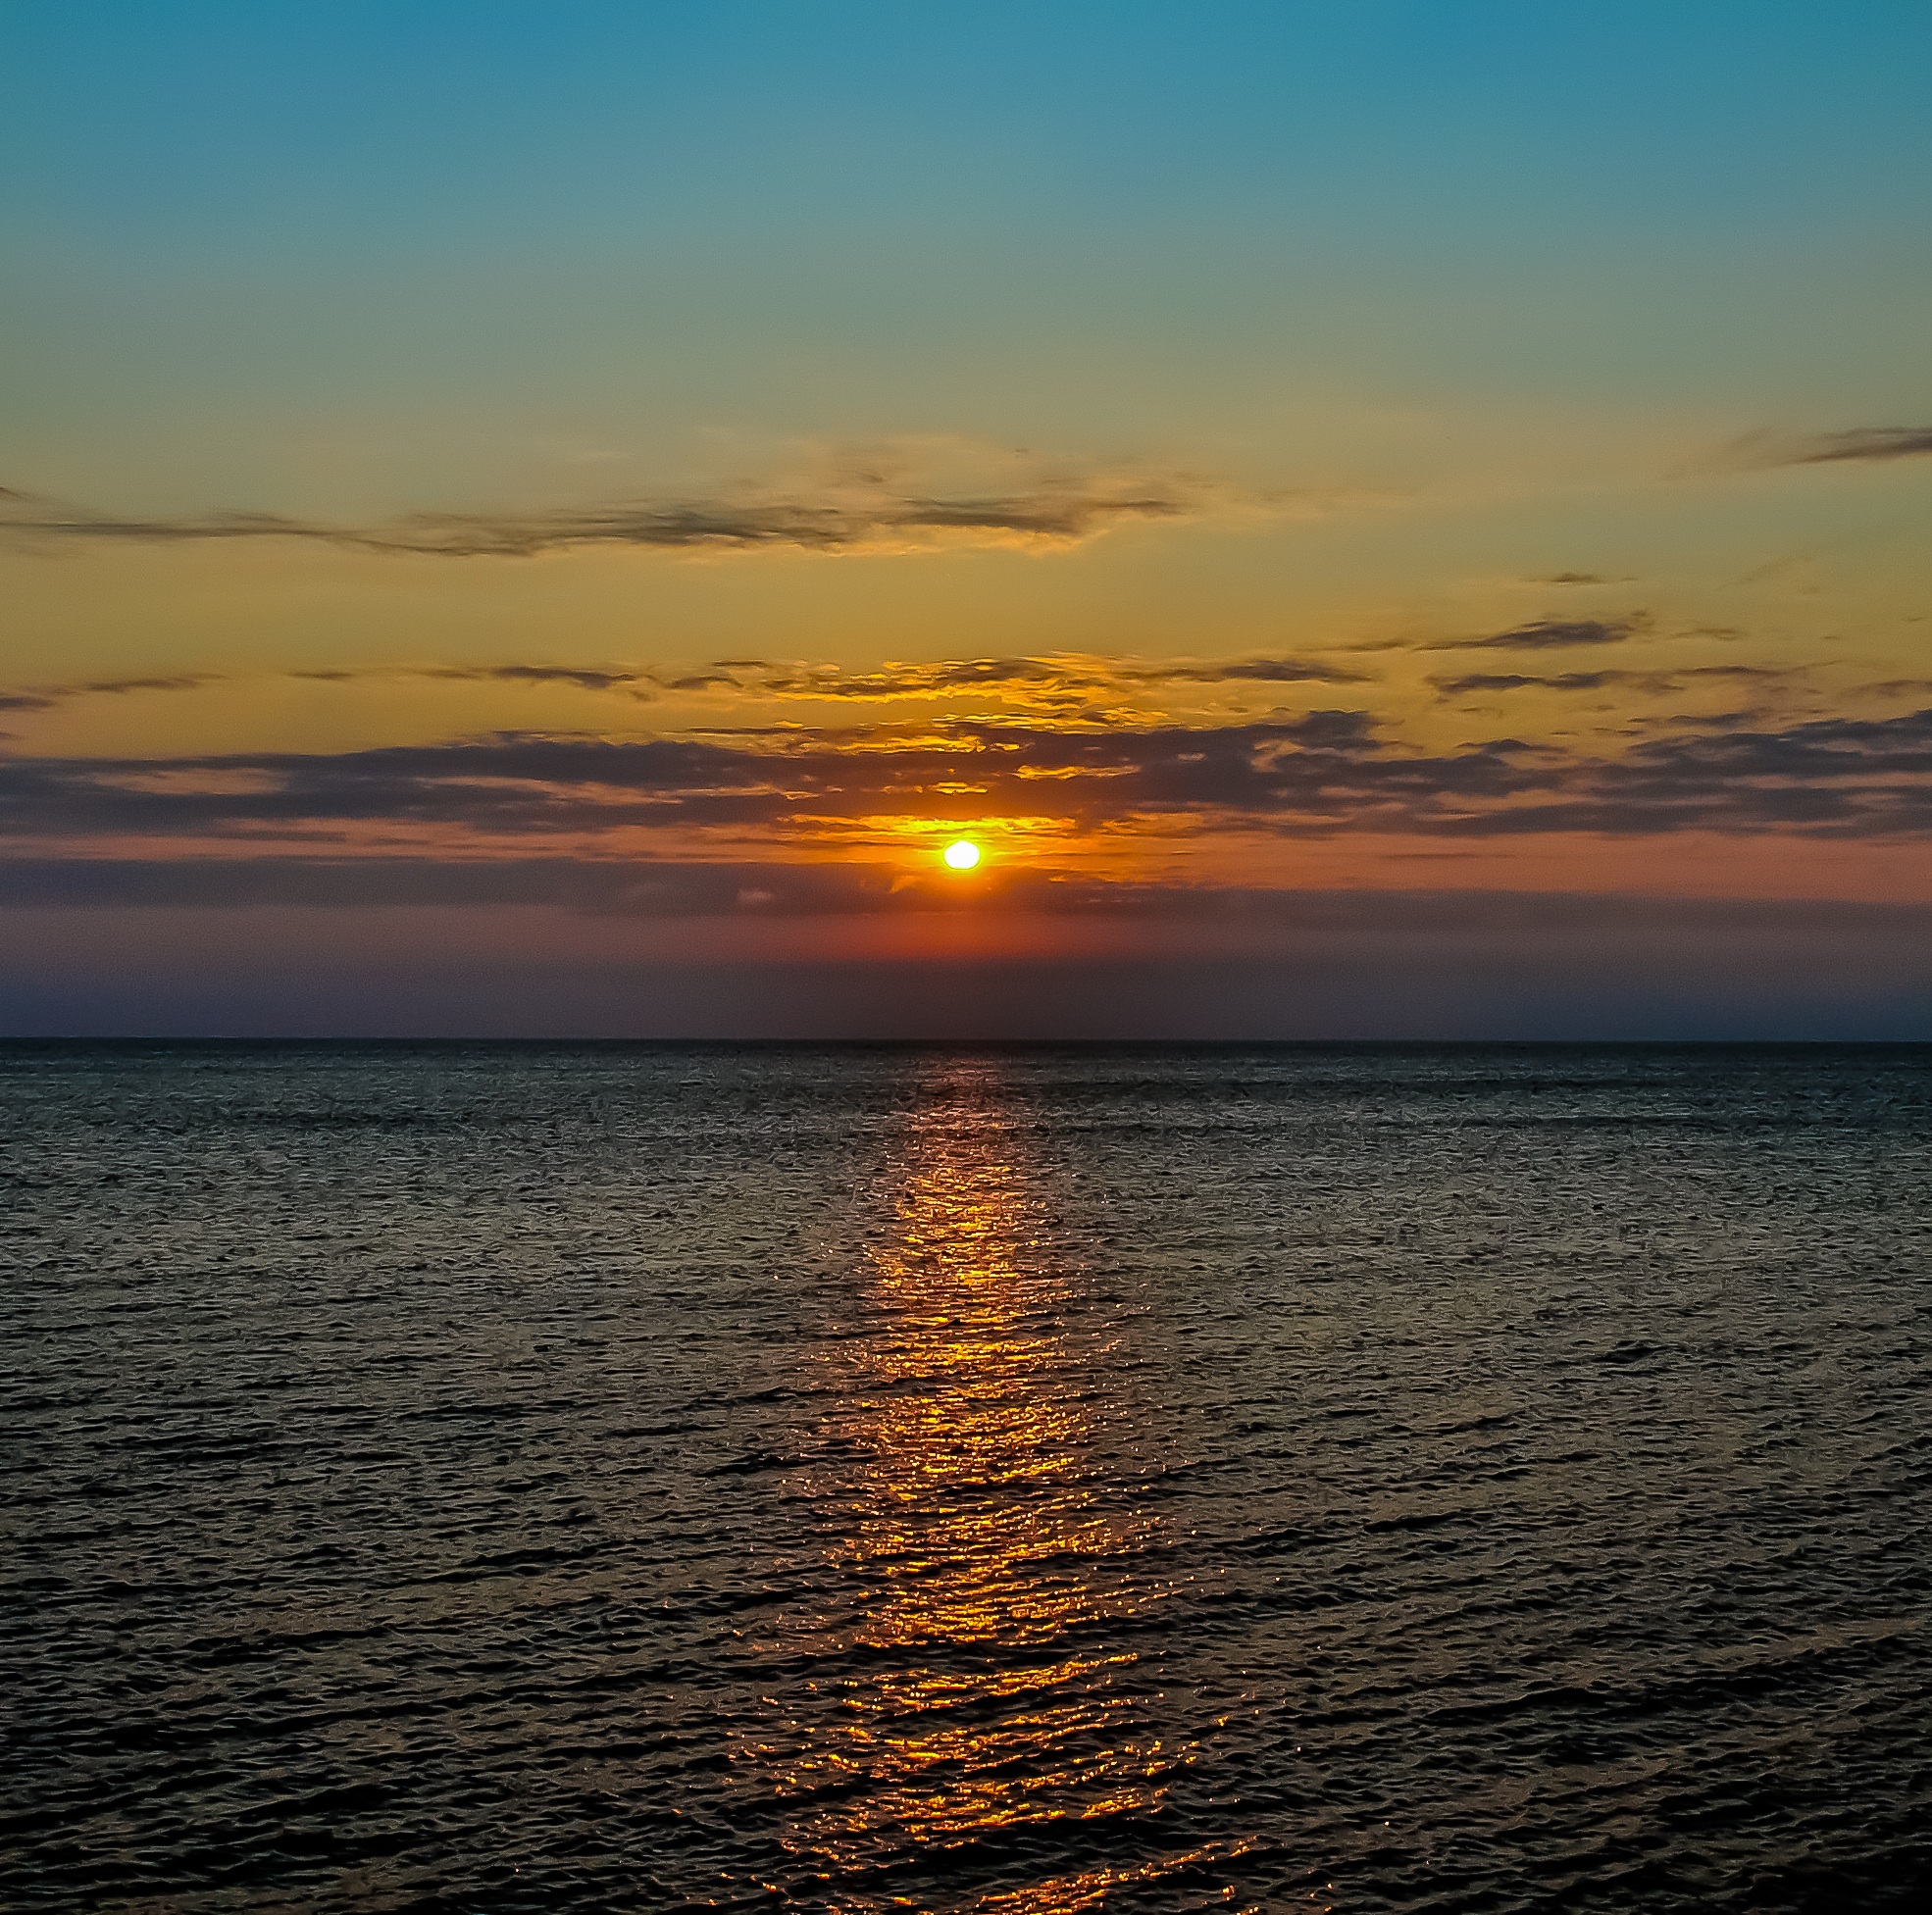
beach, sea, coast, water, nature, ocean, horizon, cloud, sky, sun, sunrise, sunset, sunlight, morning, shore, view, dawn, panorama, summer, dusk, evening, scenic, natural, cloudscape, body of water, beautiful, afterglow, red sky at morning